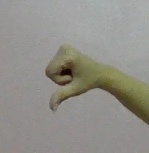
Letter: waw